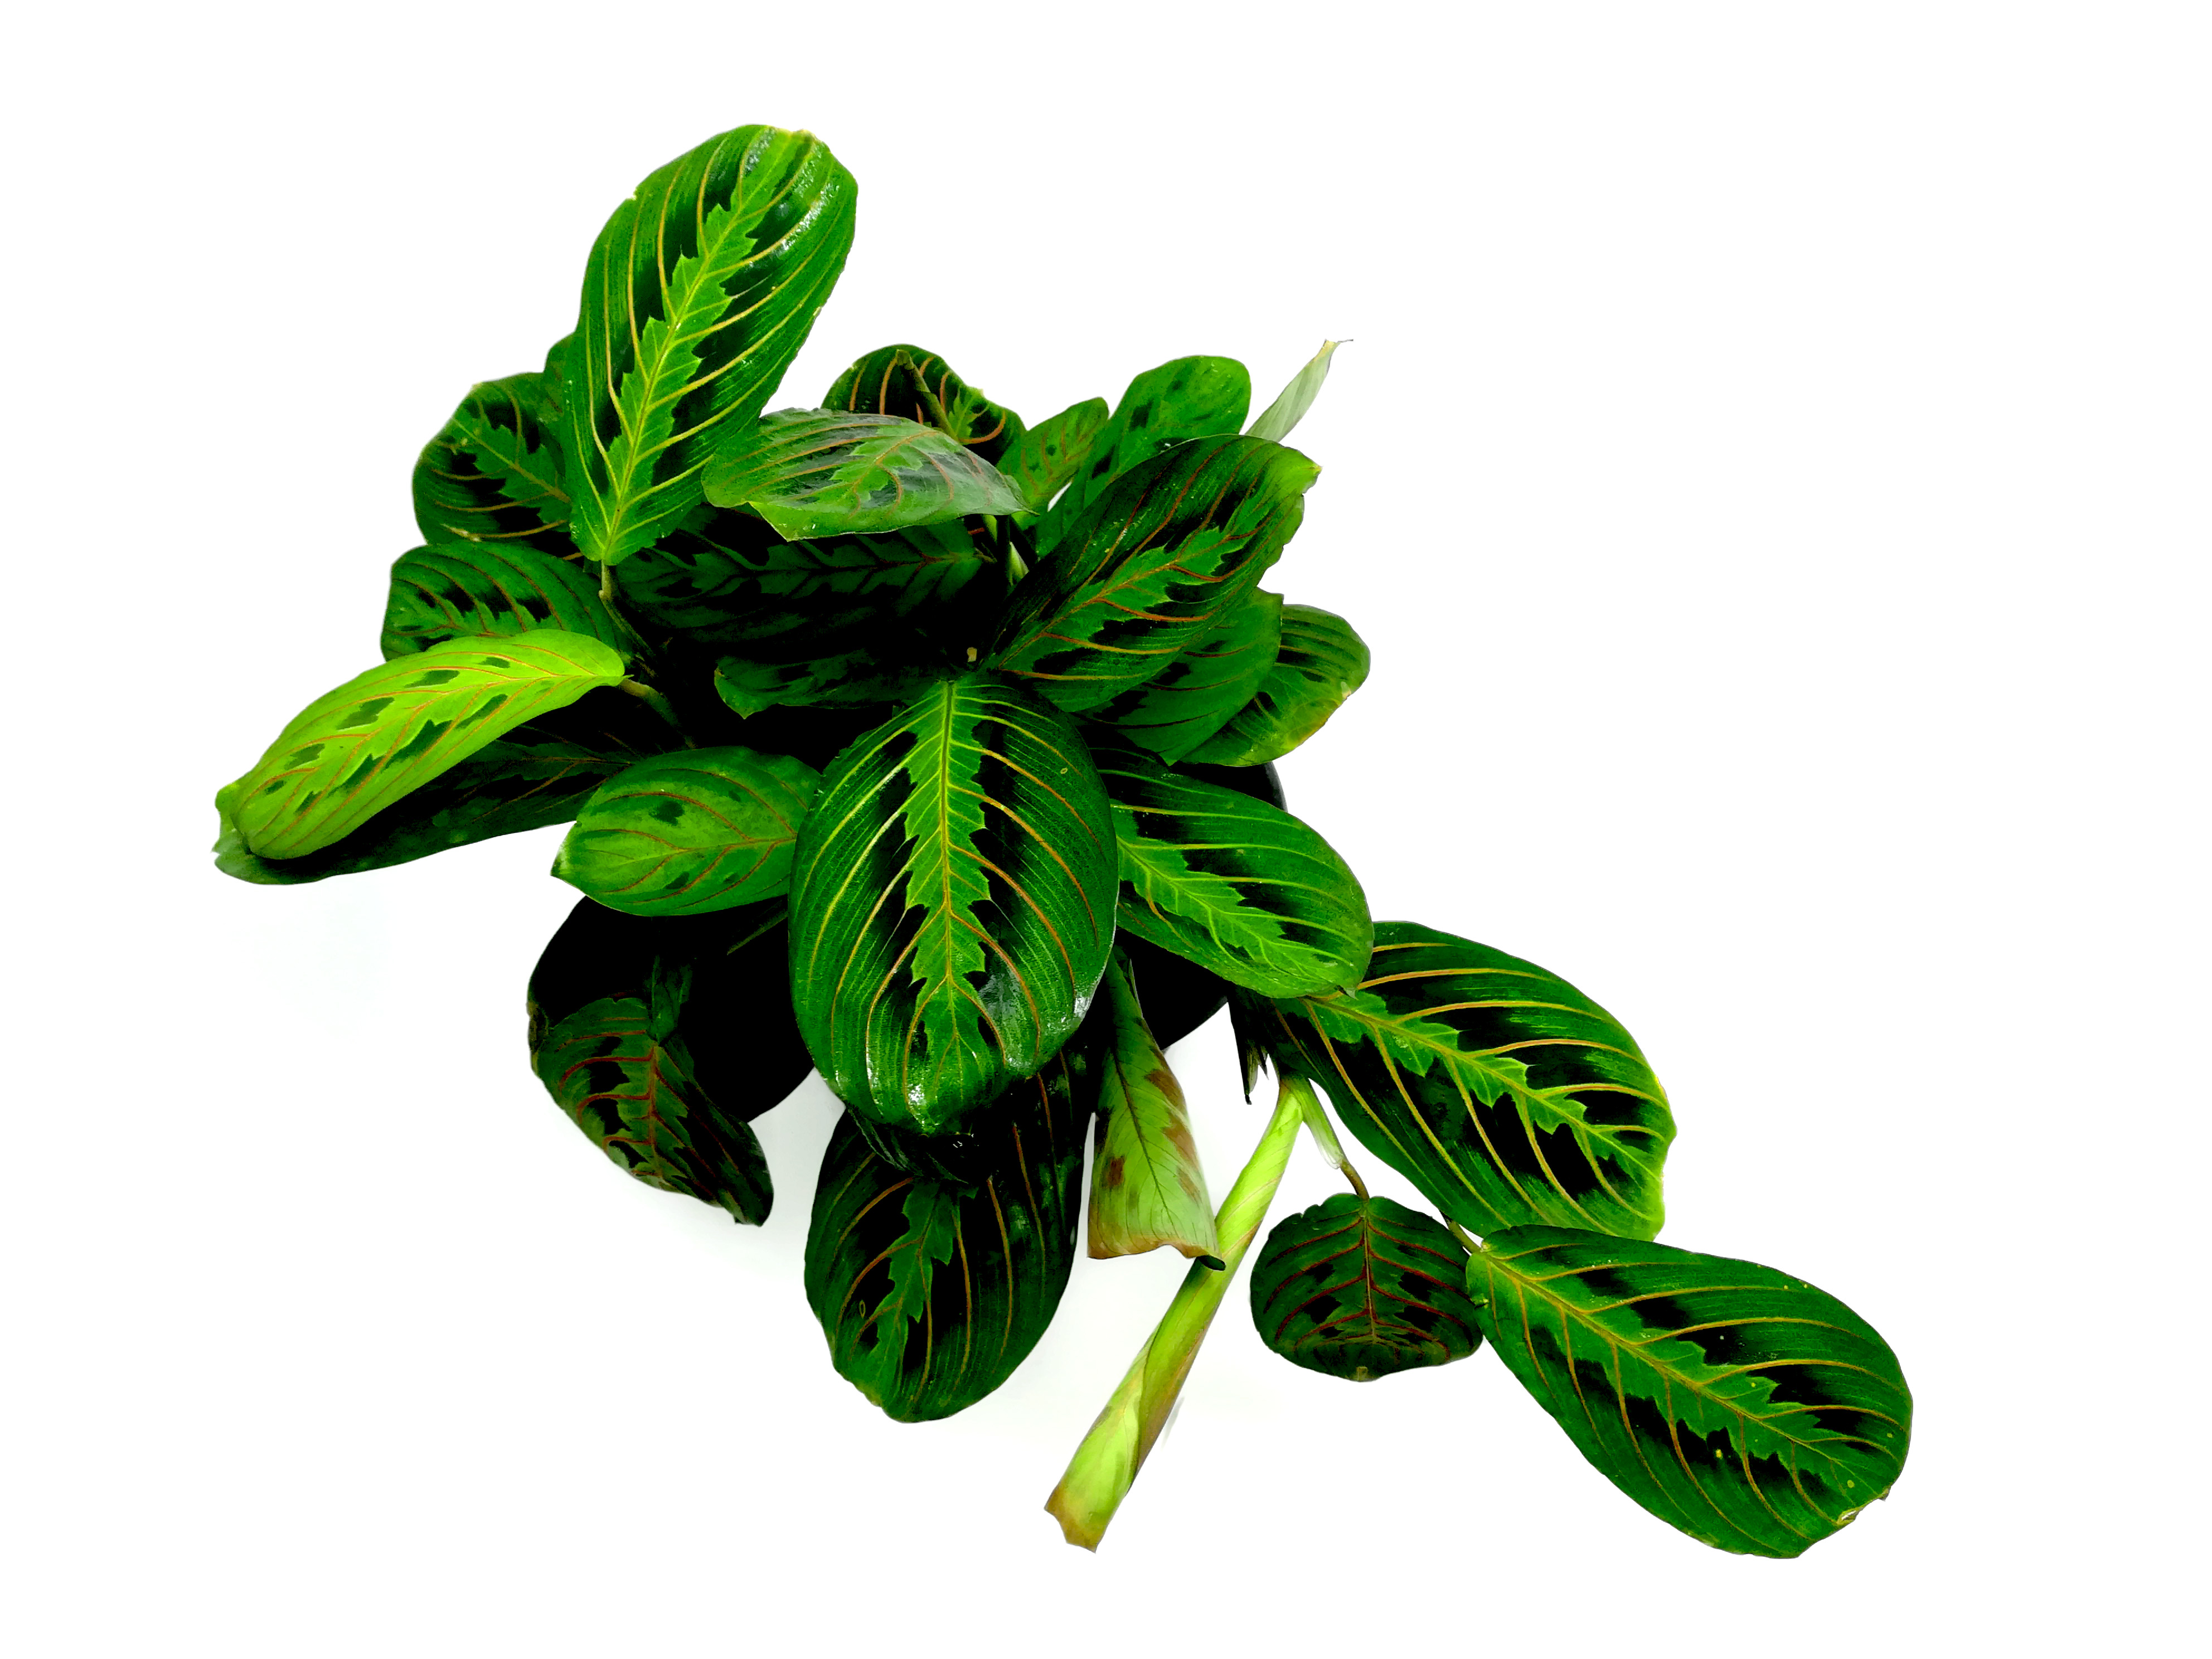
leaves, terrestrial plant, groundcover, petal, symbol, flowering plant, fashion accessory, pattern, herb, graphics, annual plant, perennial plant, subshrub, art, brand, still life photography